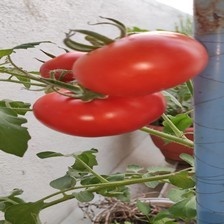
Label: tomato